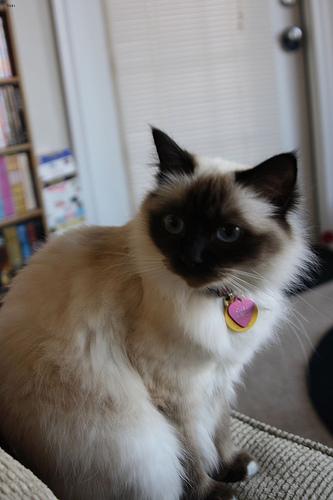
Breed: Birman